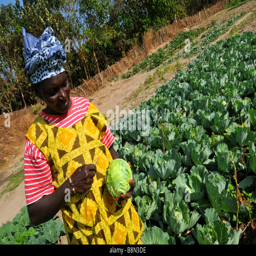
woman tending to her crops